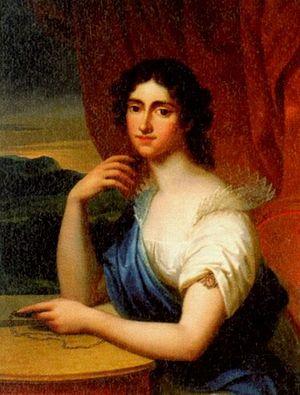
Marie-Christine de Saxe est une princesse de la maison de Saxe, née le 7 décembre 1770 à Dresde. Appelée parfois Marie-Albertine de Courlande, elle est la fille de Charles-Christian de Saxe, duc de Courlande, et donc la petite-fille de Frédéric-Auguste, prince électeur de Saxe et roi de Pologne sous le nom d'Auguste III.
Cet article présente, par ordre chronologique de naissance, les principales personnalités féminines ayant appartenu à la Maison de Savoie, par naissance ou par mariage.